List of Algerian football players in foreign leagues

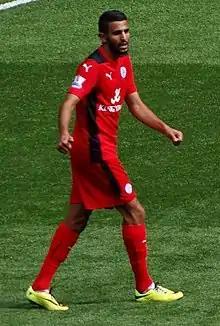
Riyad Mahrez the first Algerian to score a Premier League hat-trick. against Swansea City.

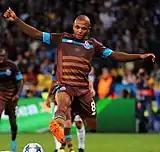
Yacine Brahimi the first Algerian player to score a hat-trick in the UEFA Champions League in its new version.

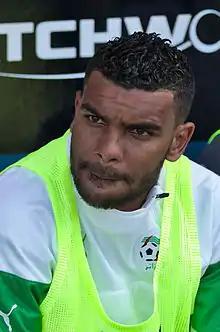
El Arabi Hillel Soudani the first Algerian to score a hat-trick in the UEFA Europa League he also has three hat-trick in the Prva HNL with Dinamo Zagreb.

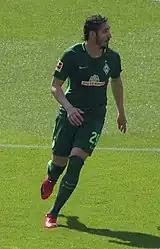
Ishak Belfodil the first Algerian to score a hat-trick in Bundesliga.

This statistics of Algerian players who won titles in Europe where the player must be Algerian whether he played for the Algeria national football team or from an Algerian father and mother. He has never been represent another country, but if he plays for another national team and then plays for the Algeria team he is considered an Algerian player, and the same thing if he played with teams Under-23, Under-20 and Under-17.